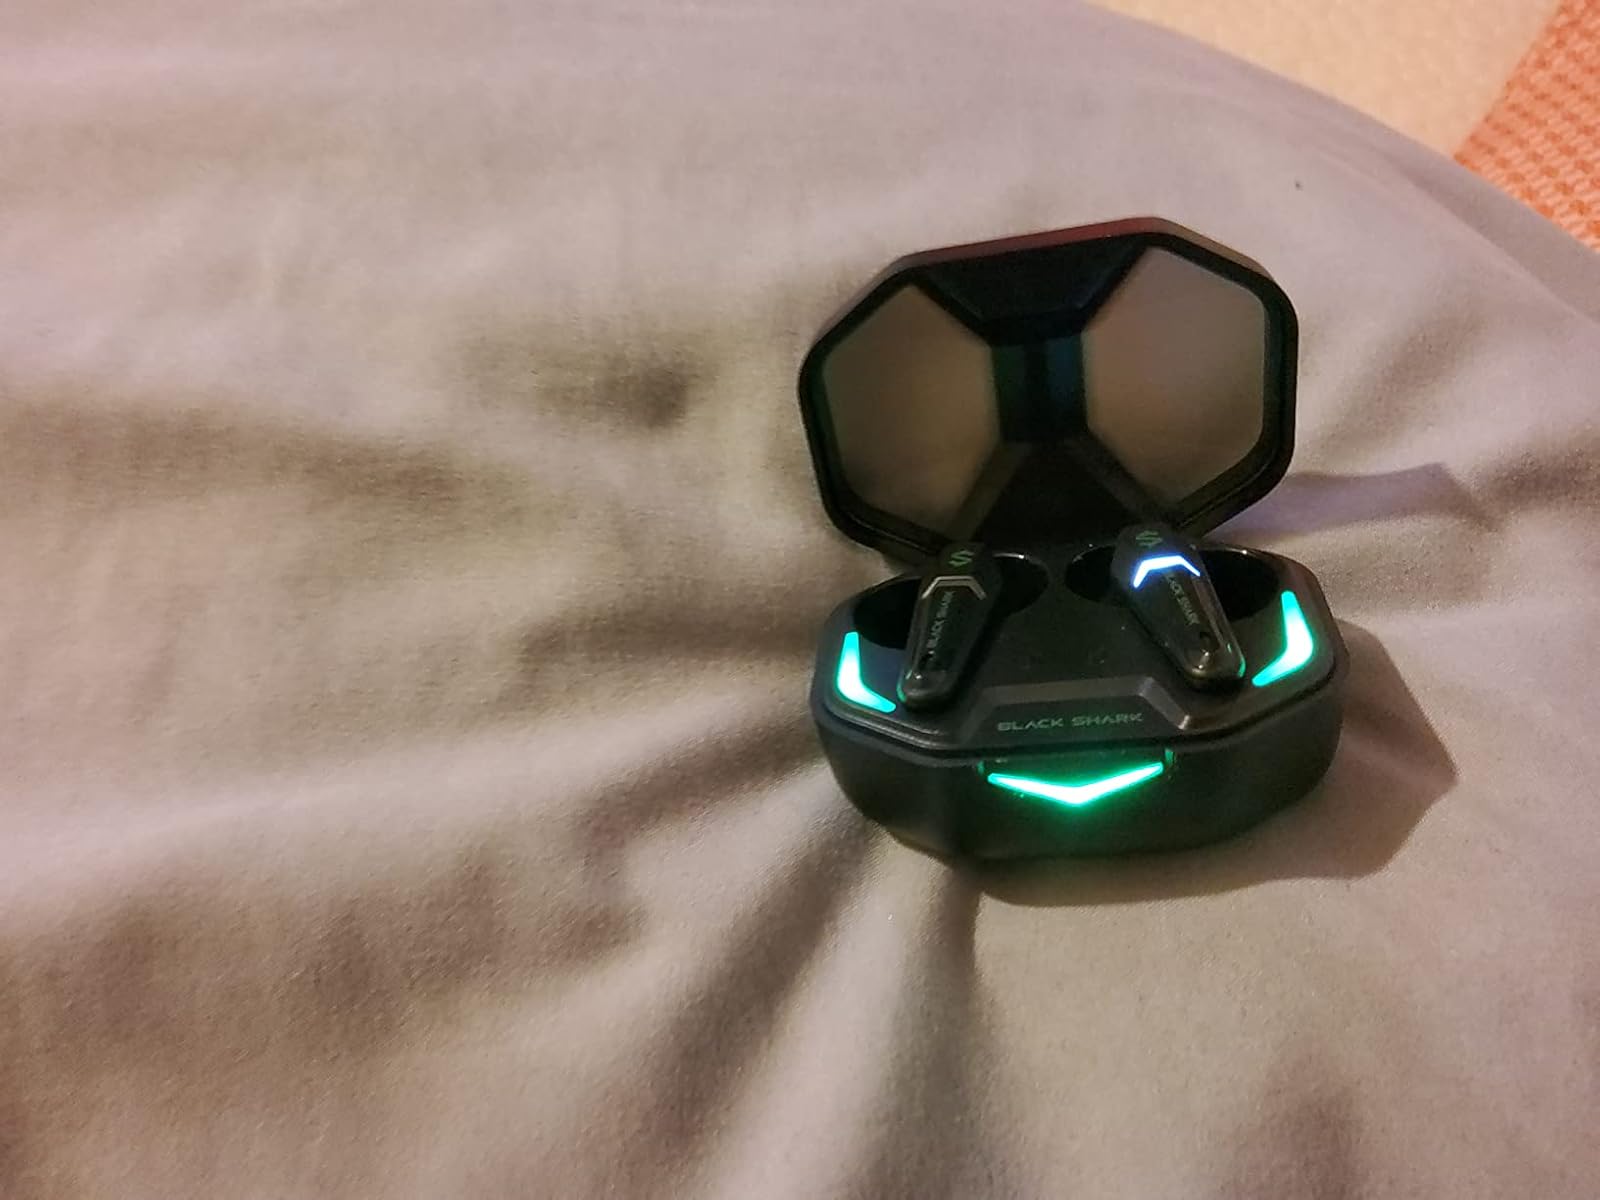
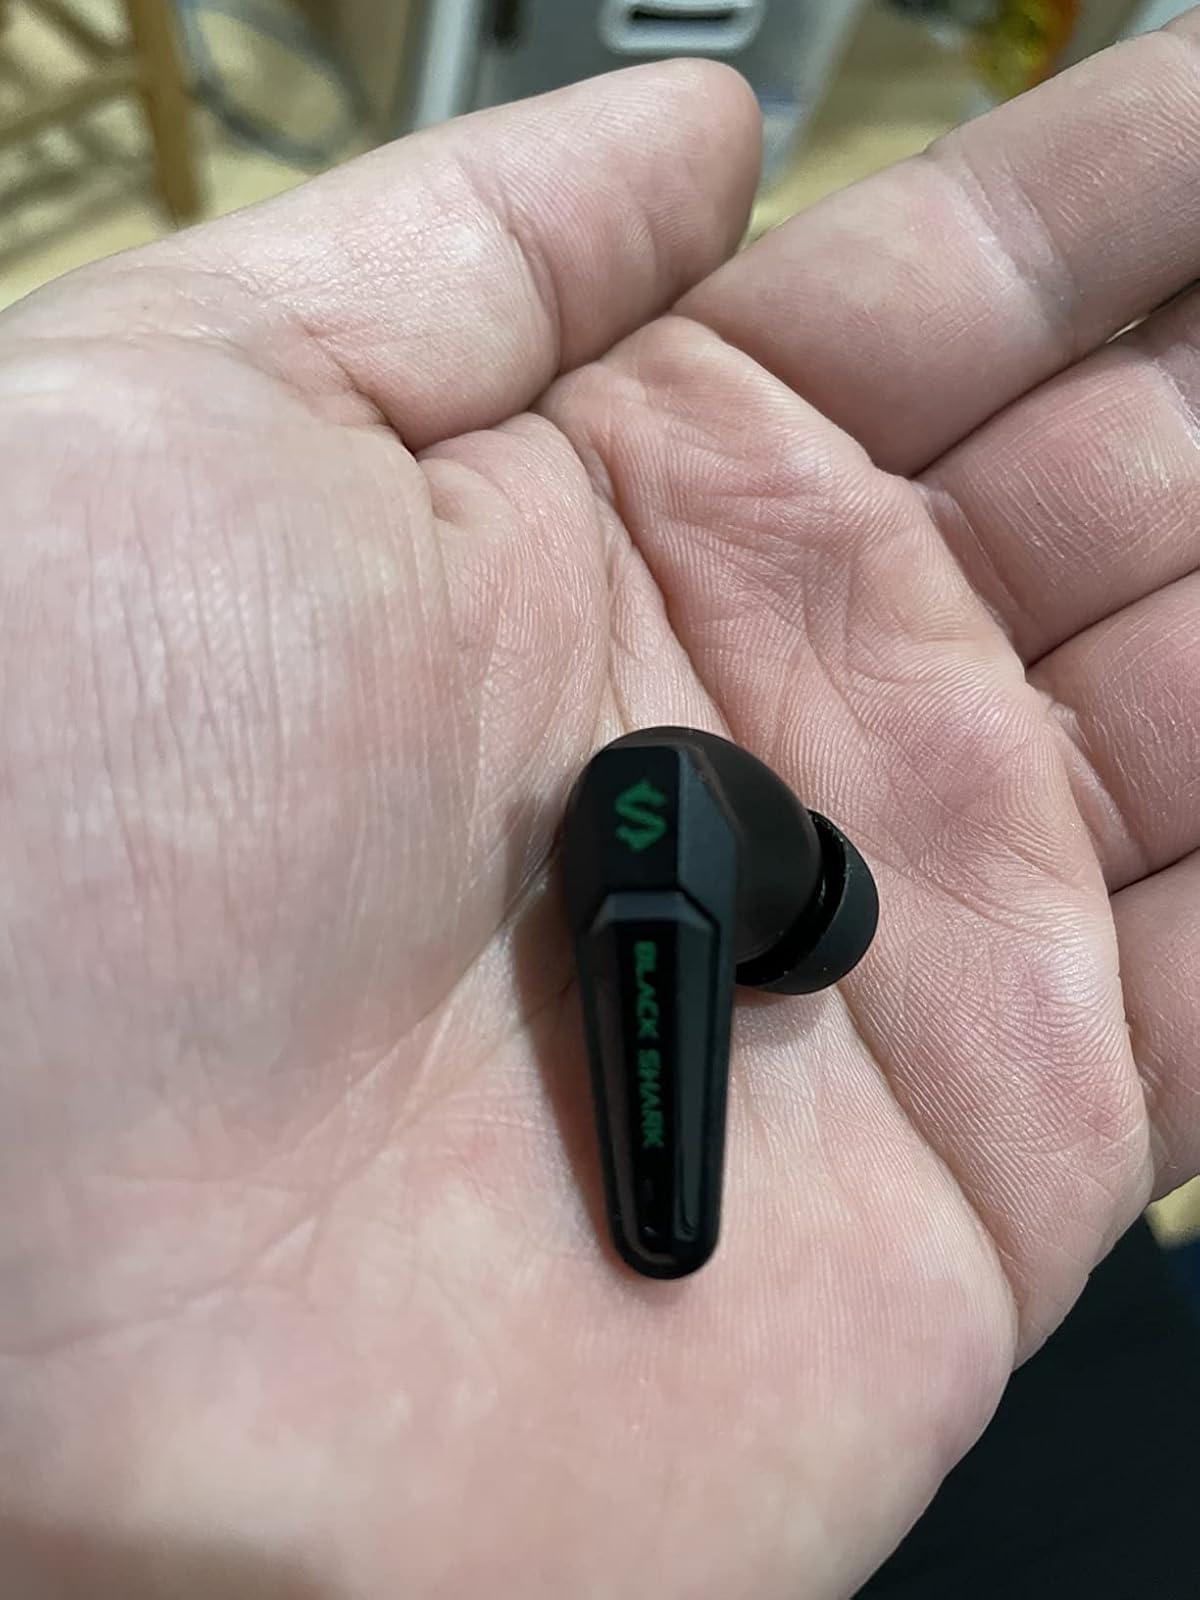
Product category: earbuds
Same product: yes